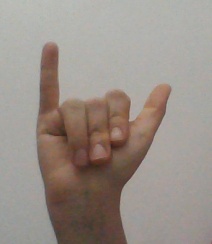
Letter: ya